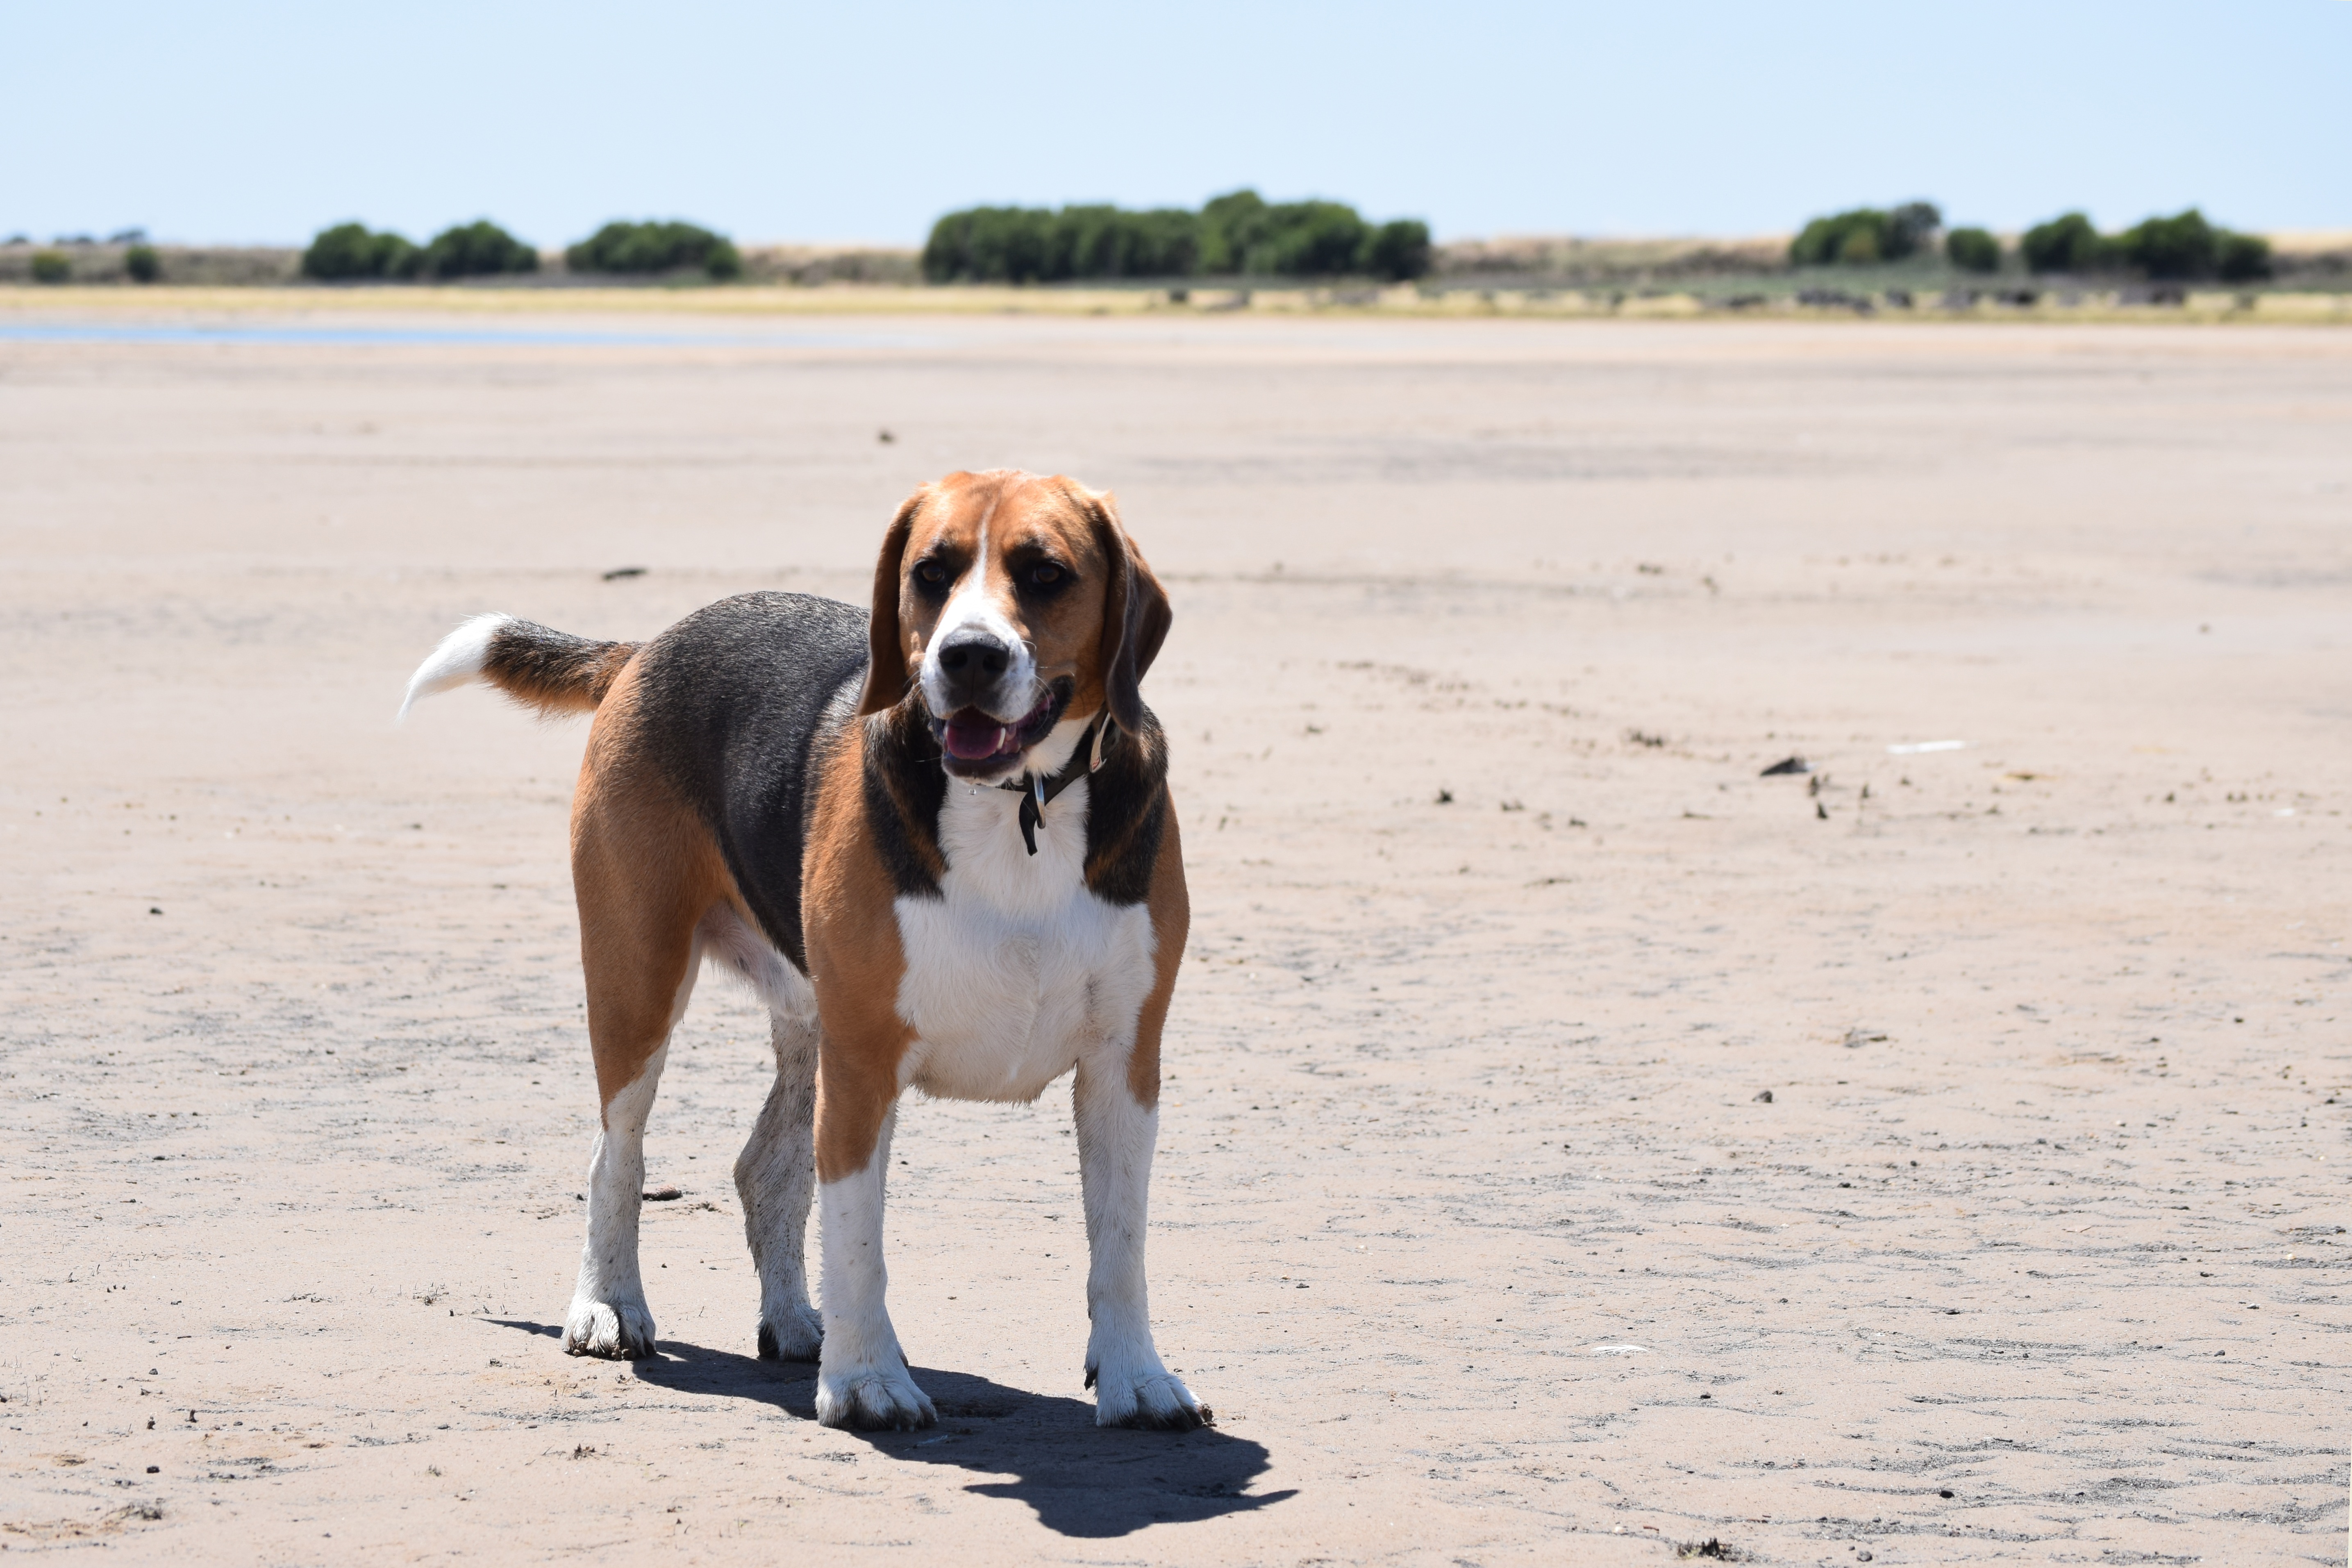
beach, sand, white, lake, dog, animal, canine, standing, scenic, brown, mammal, hound, trees, vertebrate, big, beagle, alert, big beagle, floppy ear, street dog, dog like mammal